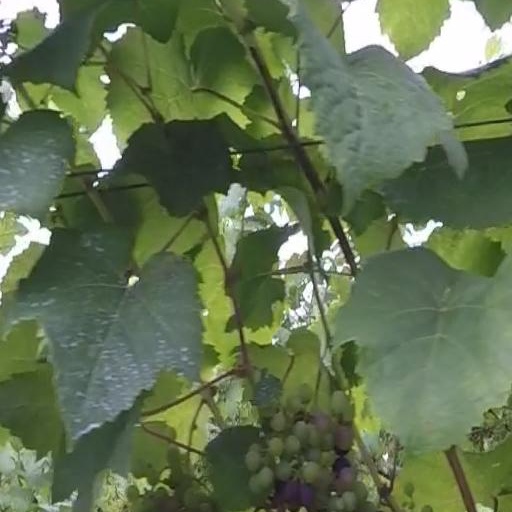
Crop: grape